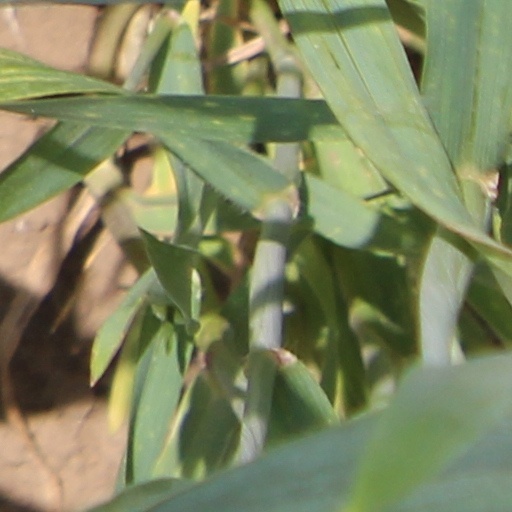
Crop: wheat